2018–19 Men's Hockey Series Open

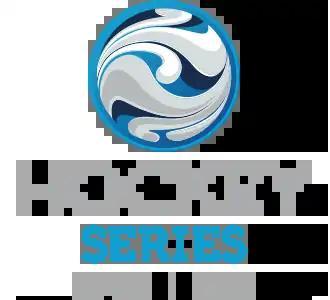

The 2018–19 Men's Hockey Series Open was an international field hockey competition, serving as the first stage of the 2018–19 edition of the Hockey Series. It was held from June to December 2018.